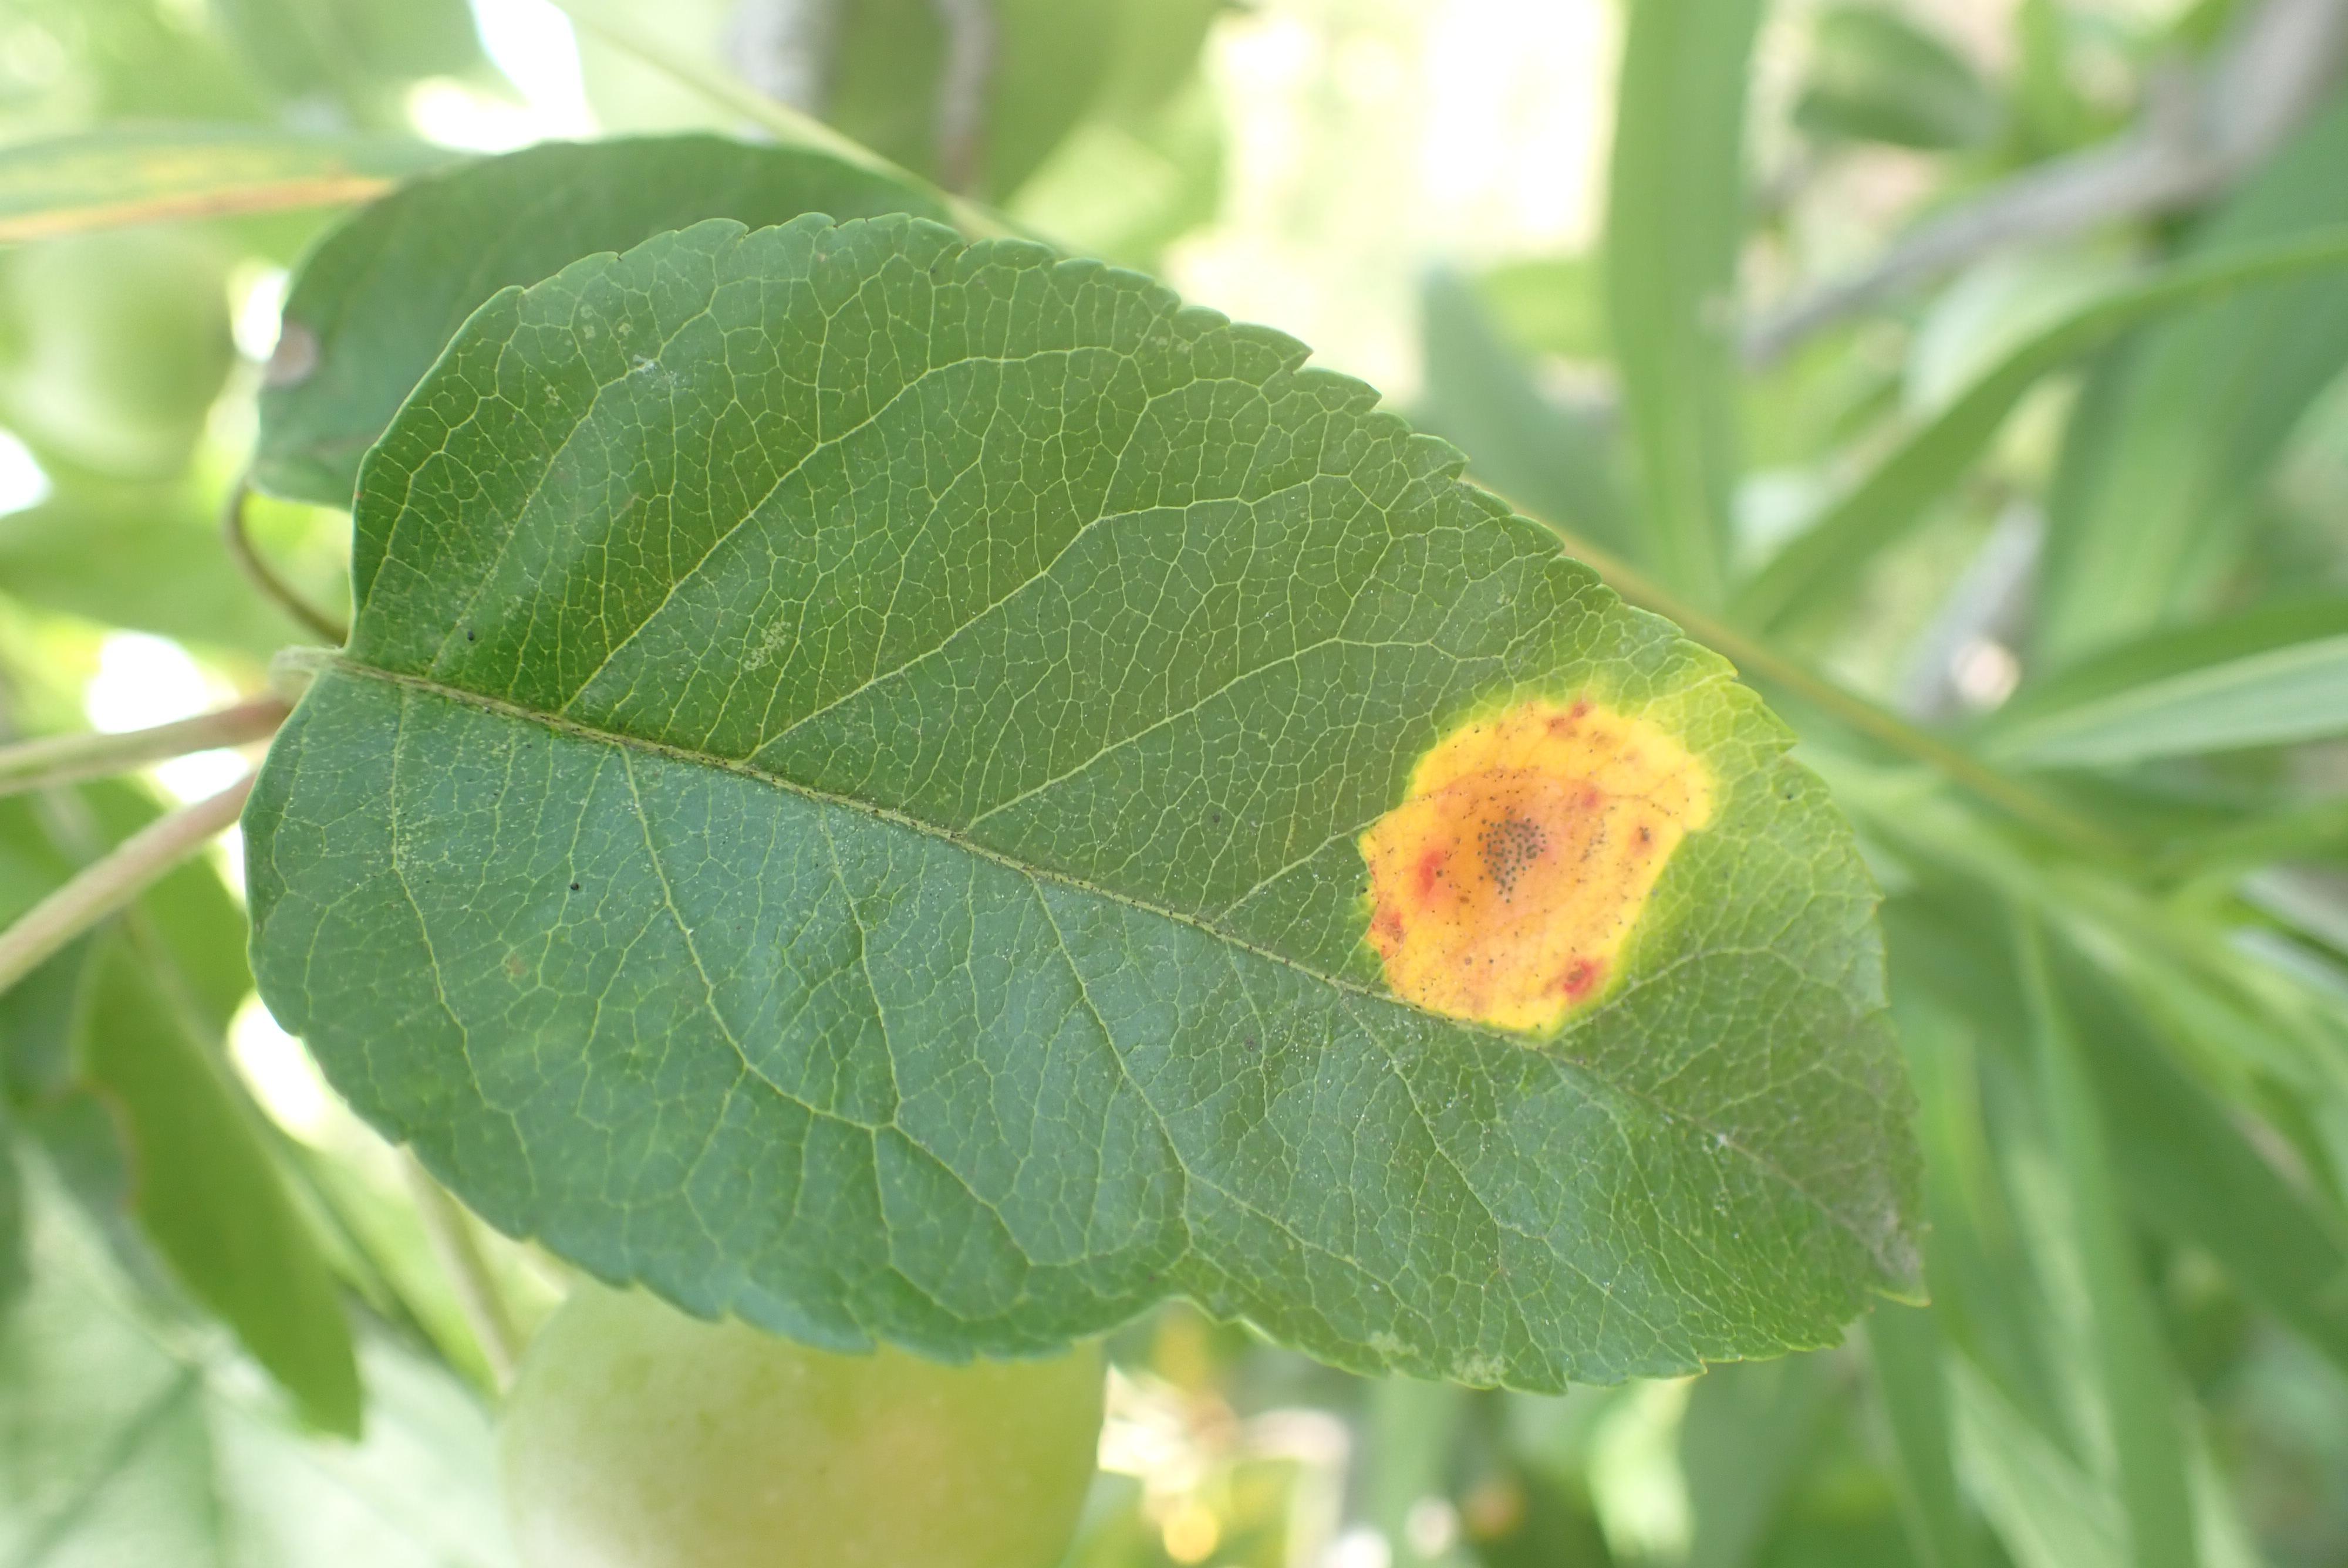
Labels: rust